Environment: real
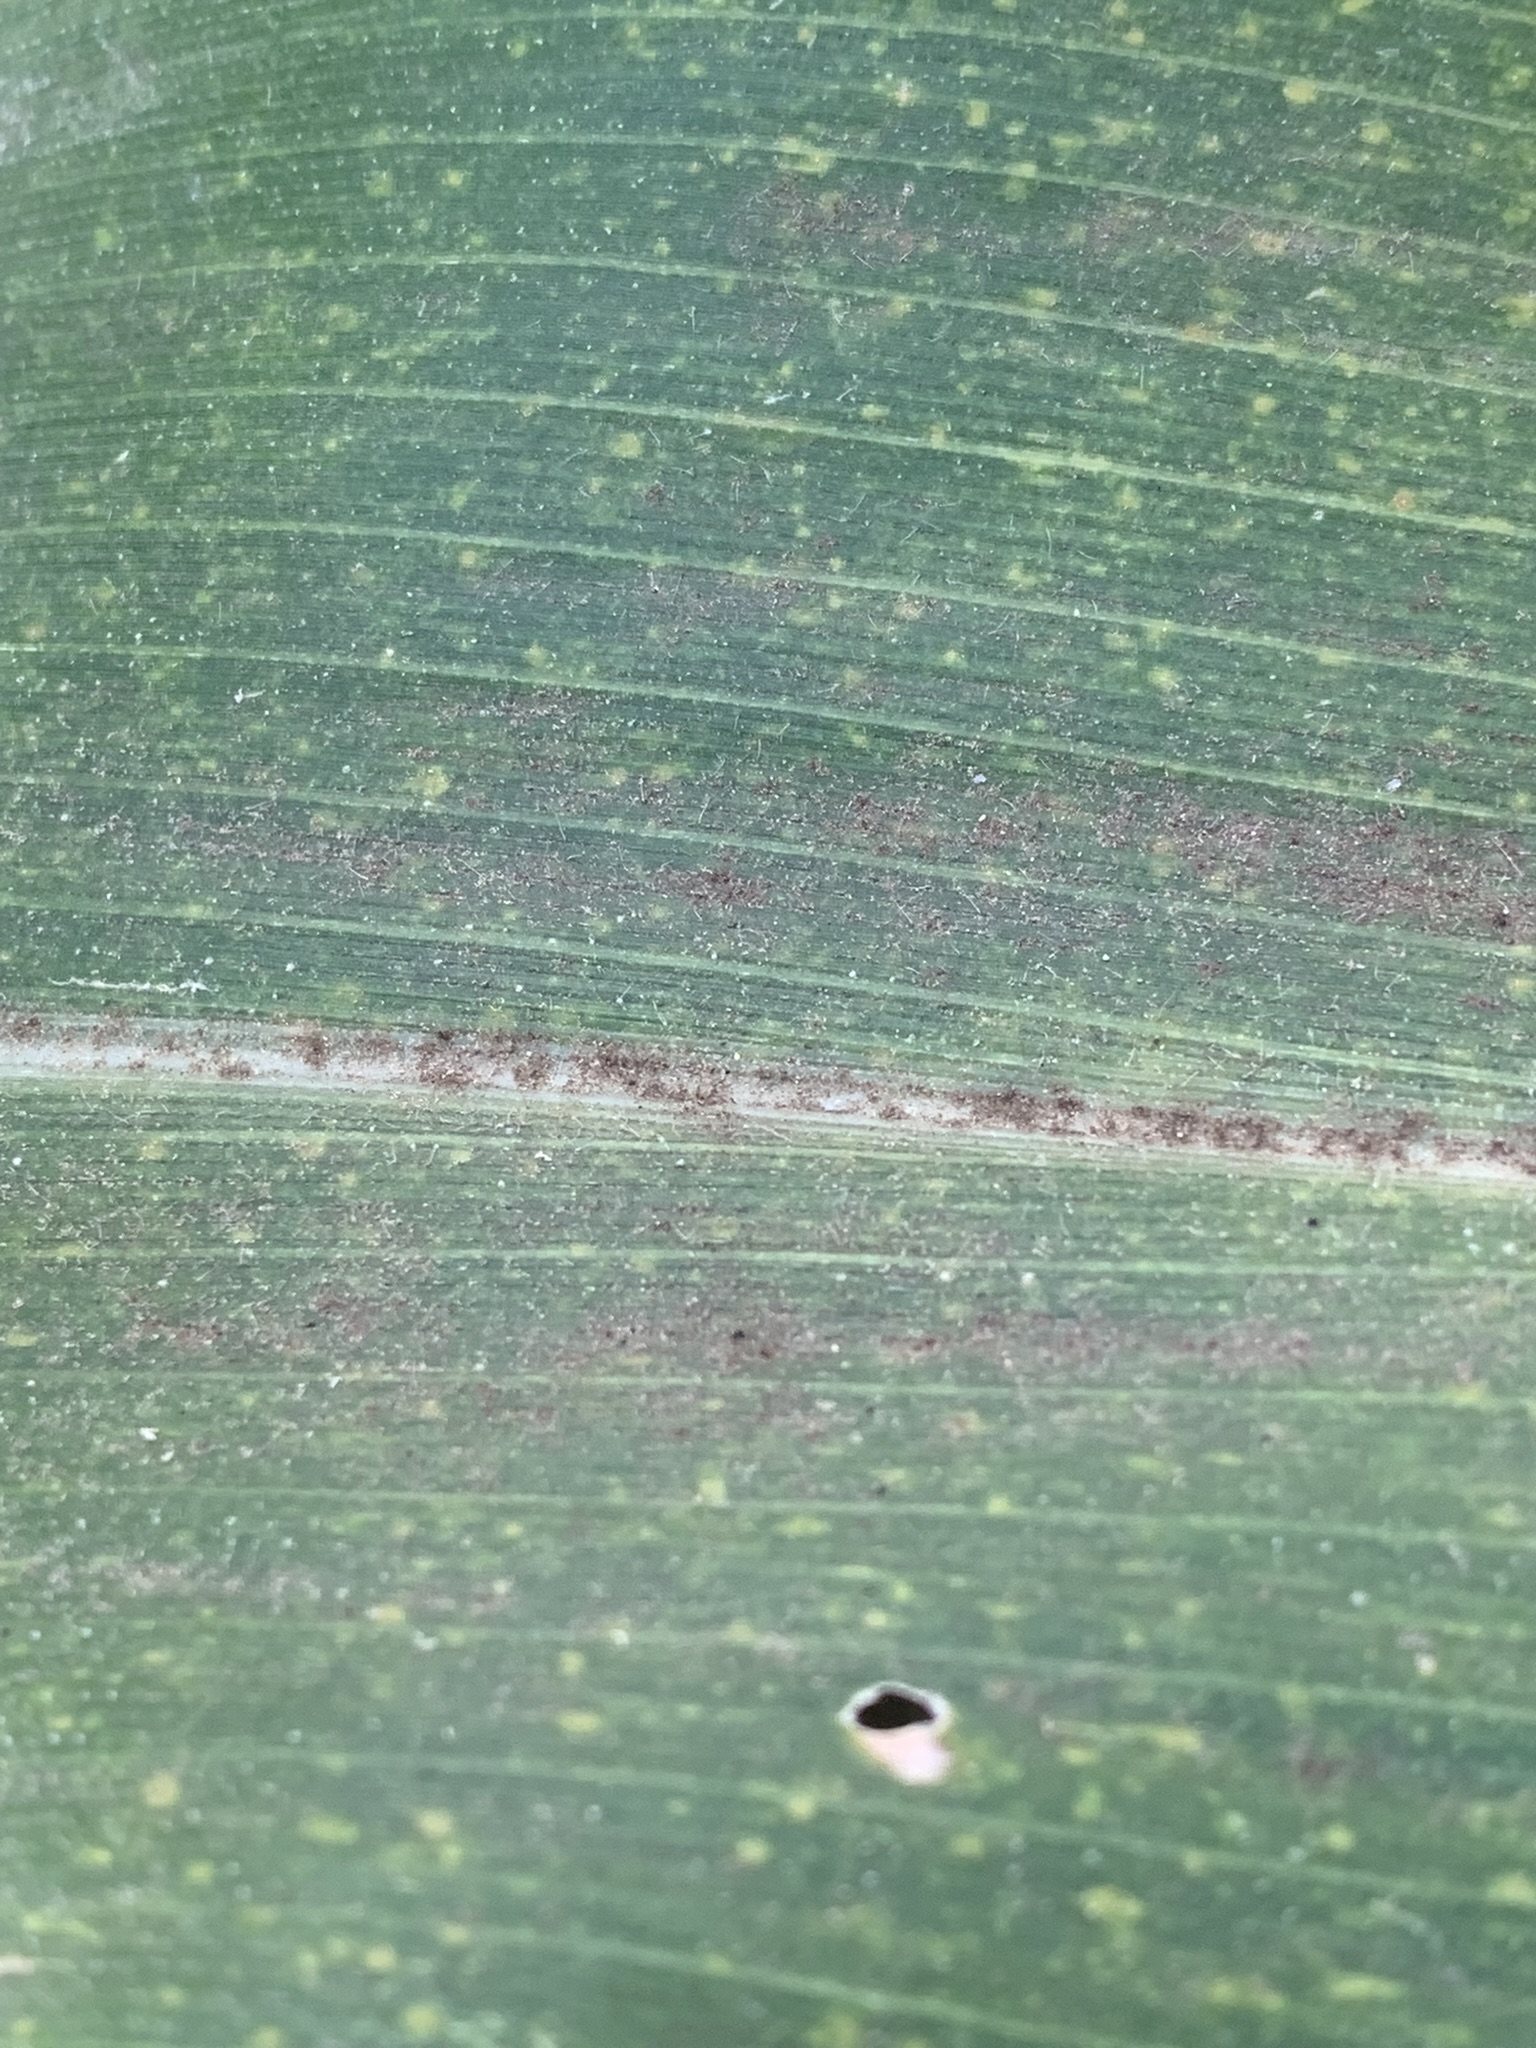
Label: lethal_necrosis